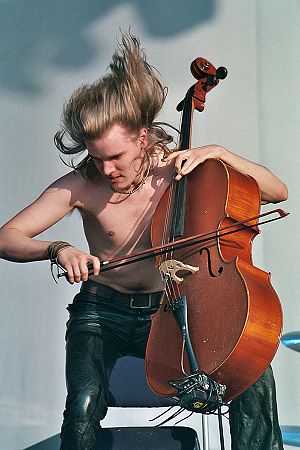
Finland / Kultur / Musik
Med brugen af klassiske strygerinstrumenter har Apocalyptica fundet sin egen plads inden for heavy metal-genren.
Finland, officielt Republikken Finland, er et land i Nordøsteuropa. Det grænser op til Sverige i nordvest, Norge i nord, og Rusland i øst. Syd for Finland, på den anden side af Finske Bugt, ligger Estland. Som et nordisk land tilhører Finland den geografiske region Fennoskandinavien, der foruden Finland også består af Skandinavien. Af Finlands 5,5 millioner indbyggere bor størstedelen i den sydlige del af landet. 88,7 % af befolkningen er etniske finner, som taler det uralske sprog finsk, der ikke er beslægtet med de øvrige skandinaviske sprog. Landets anden hovedgruppe er finlandssvenskerne, som taler svensk. Finland er med sine 338.445 kvadratkilometer det ottendestørste land i Europa og det tyndest befolkede land i EU. Landet er en parlamentarisk republik bestående af 311 kommuner samt én selvstyrende region, Ålandsøerne. I Hovedstadregionen med hovedstaden Helsinki bor ca 1,4 millioner mennesker, som samlet står for en tredjedel af landets BNP.